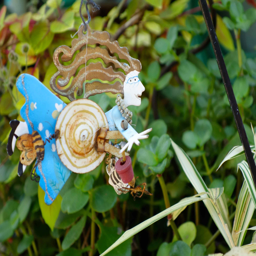
we almost missed this whimsical piece hanging by potted plants at the garden 's edge .